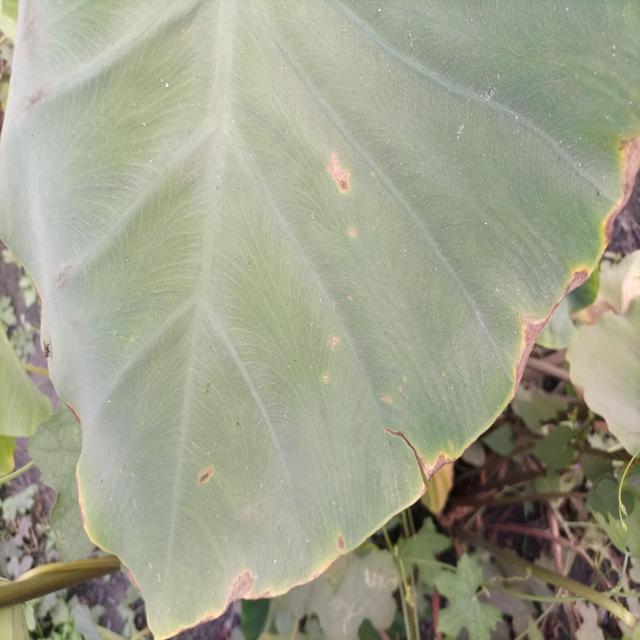
Label: Mid_Blight